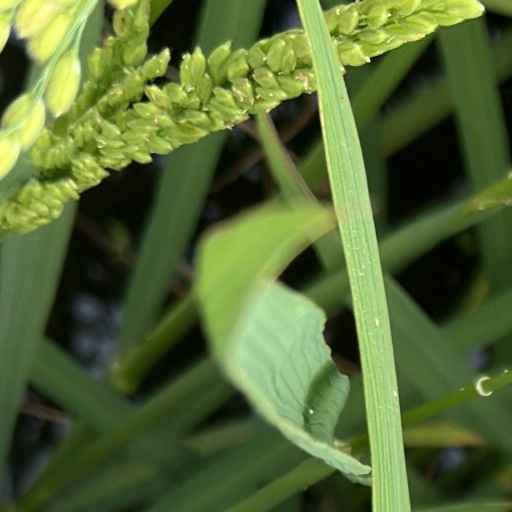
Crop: rice